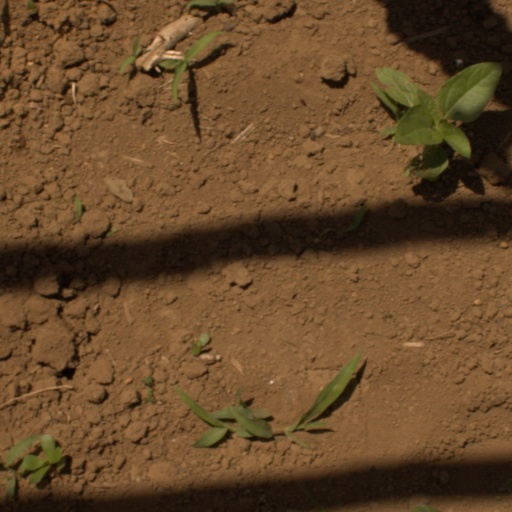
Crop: Jerusalem artichoke